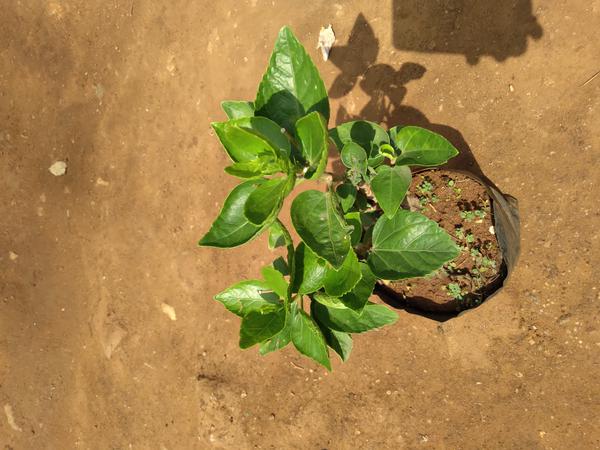
Plant: Hibiscus